Untersuchungen über die Bedeutung der Deszendenztheorie für die Psychologie

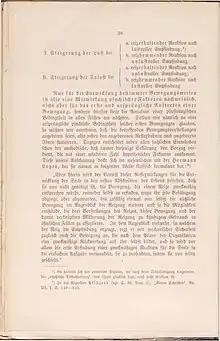
Ettlinger's conceptualization of the learning process through operant conditioning using positive/negative reinforcement/punishment.

The book lists other fundamental assumptions that need to be made in order to effectively use the theory of common descent in psychology and criticizes the view of contemporary scholars that have in Ettlinger's opinion led to confusion. One of the fundamental assumptions Ettlinger proposes to correctly use a comparative psychology based on common descent, is that research needs to assume psychophysical interactionism as a philosophy of mind to be able to make inferences about the animal mind from animal behavior, instead of psychophysical parallelism which has previously been held by some psychologists conducting animal research. He further argues that behavior and other physiological processes alone should not be subject of psychology, as proposed by Herbert Spencer, but should only be examined by psychologists if they aid to the understanding of subjective experience, which Ettlinger viewed as the only subject of psychology.